Guillaume Silvestre Delahaye

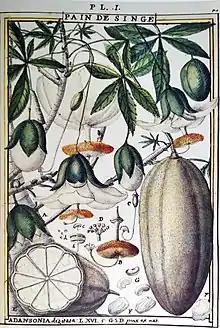

Guillaume-Silvestre Delahaye (1734 Rouen - 1802/3 Saint-Domingue) was a French botanist, a botanical illustrator, and a Roman Catholic priest or abbé who became embroiled in the 1791 slave rebellion in Saint-Domingue on the island of Hispaniola.